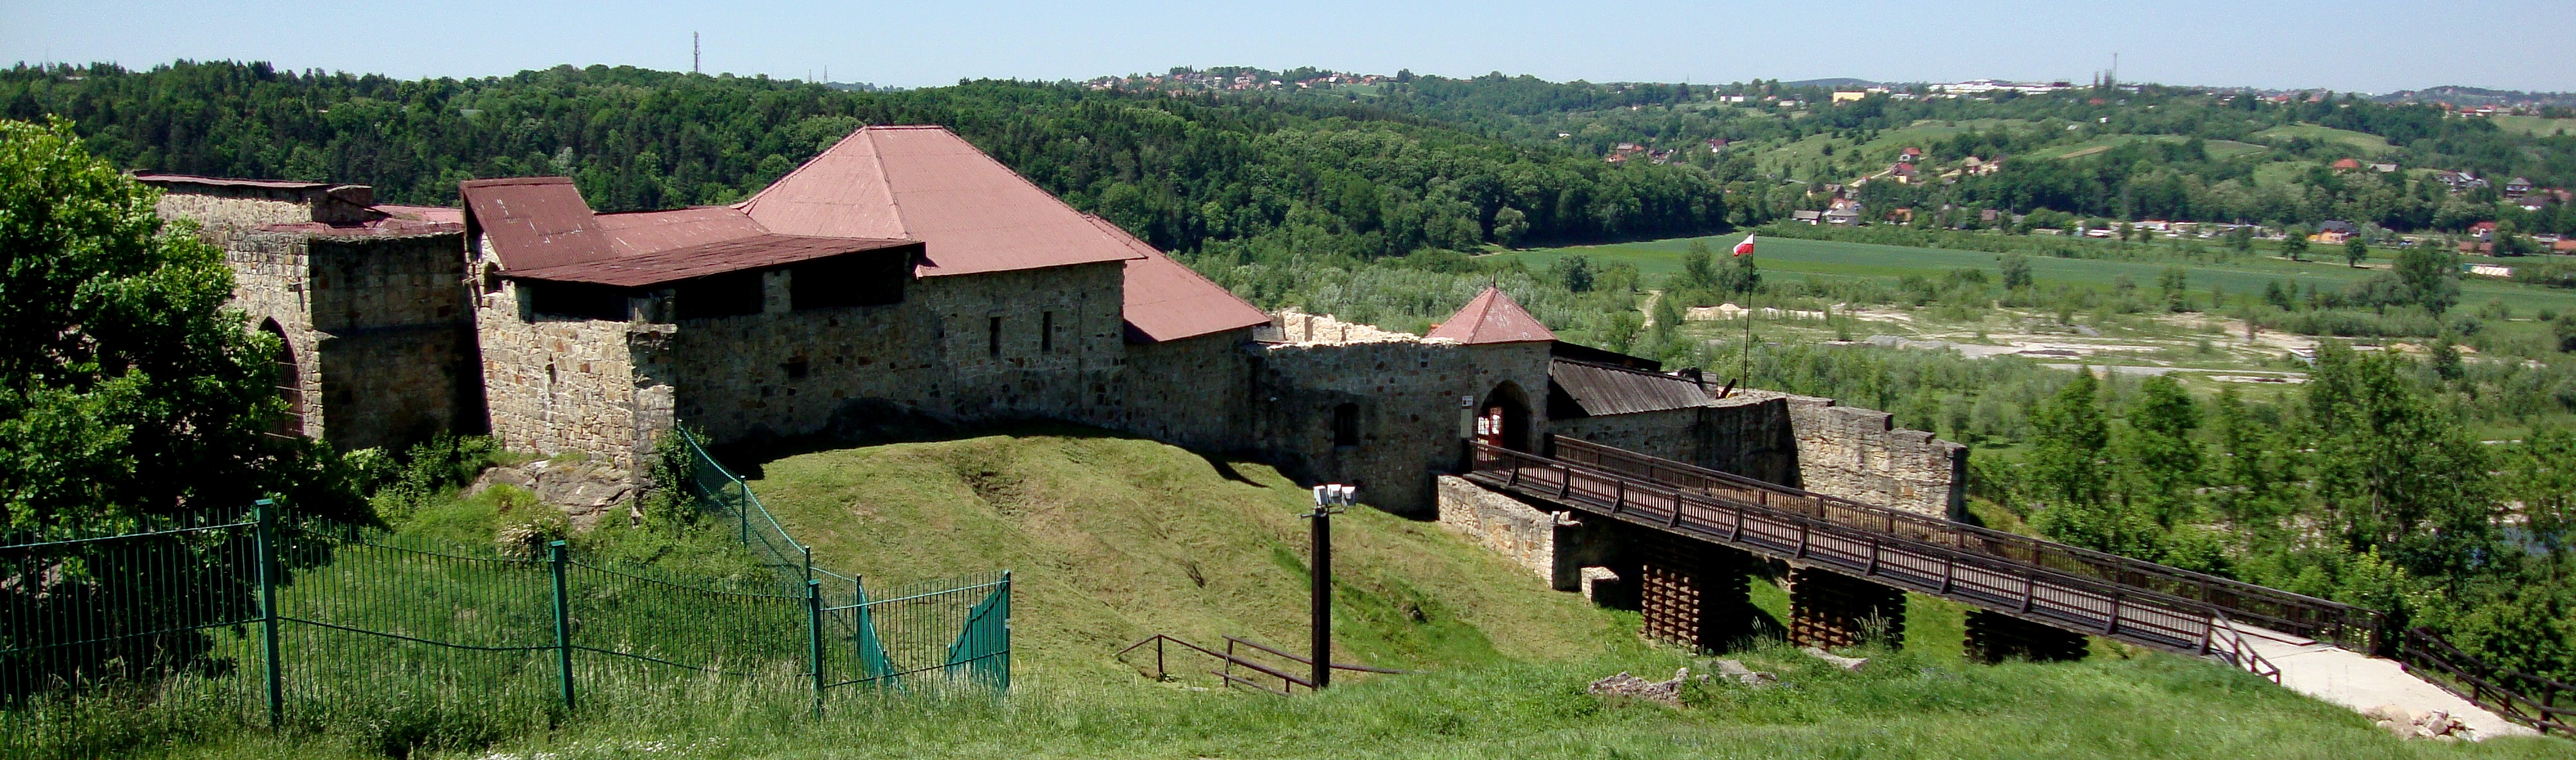
monument, castle, monastery, poland, history, estate, the museum, rural area, dobczyce